2023 AFC Asian Cup

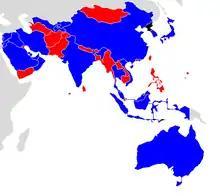

The first two rounds of qualification also served as the Asian qualification for the 2022 World Cup. Qatar, the host of the World Cup, participated only in the second round to qualify for the 2023 Asian Cup (which they were later selected as hosts for after China withdrew its hosting rights).